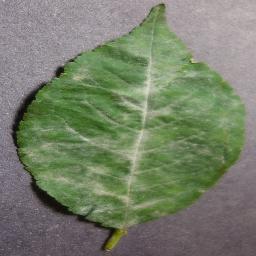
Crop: cherry
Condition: (including_sour)_powdery_mildew